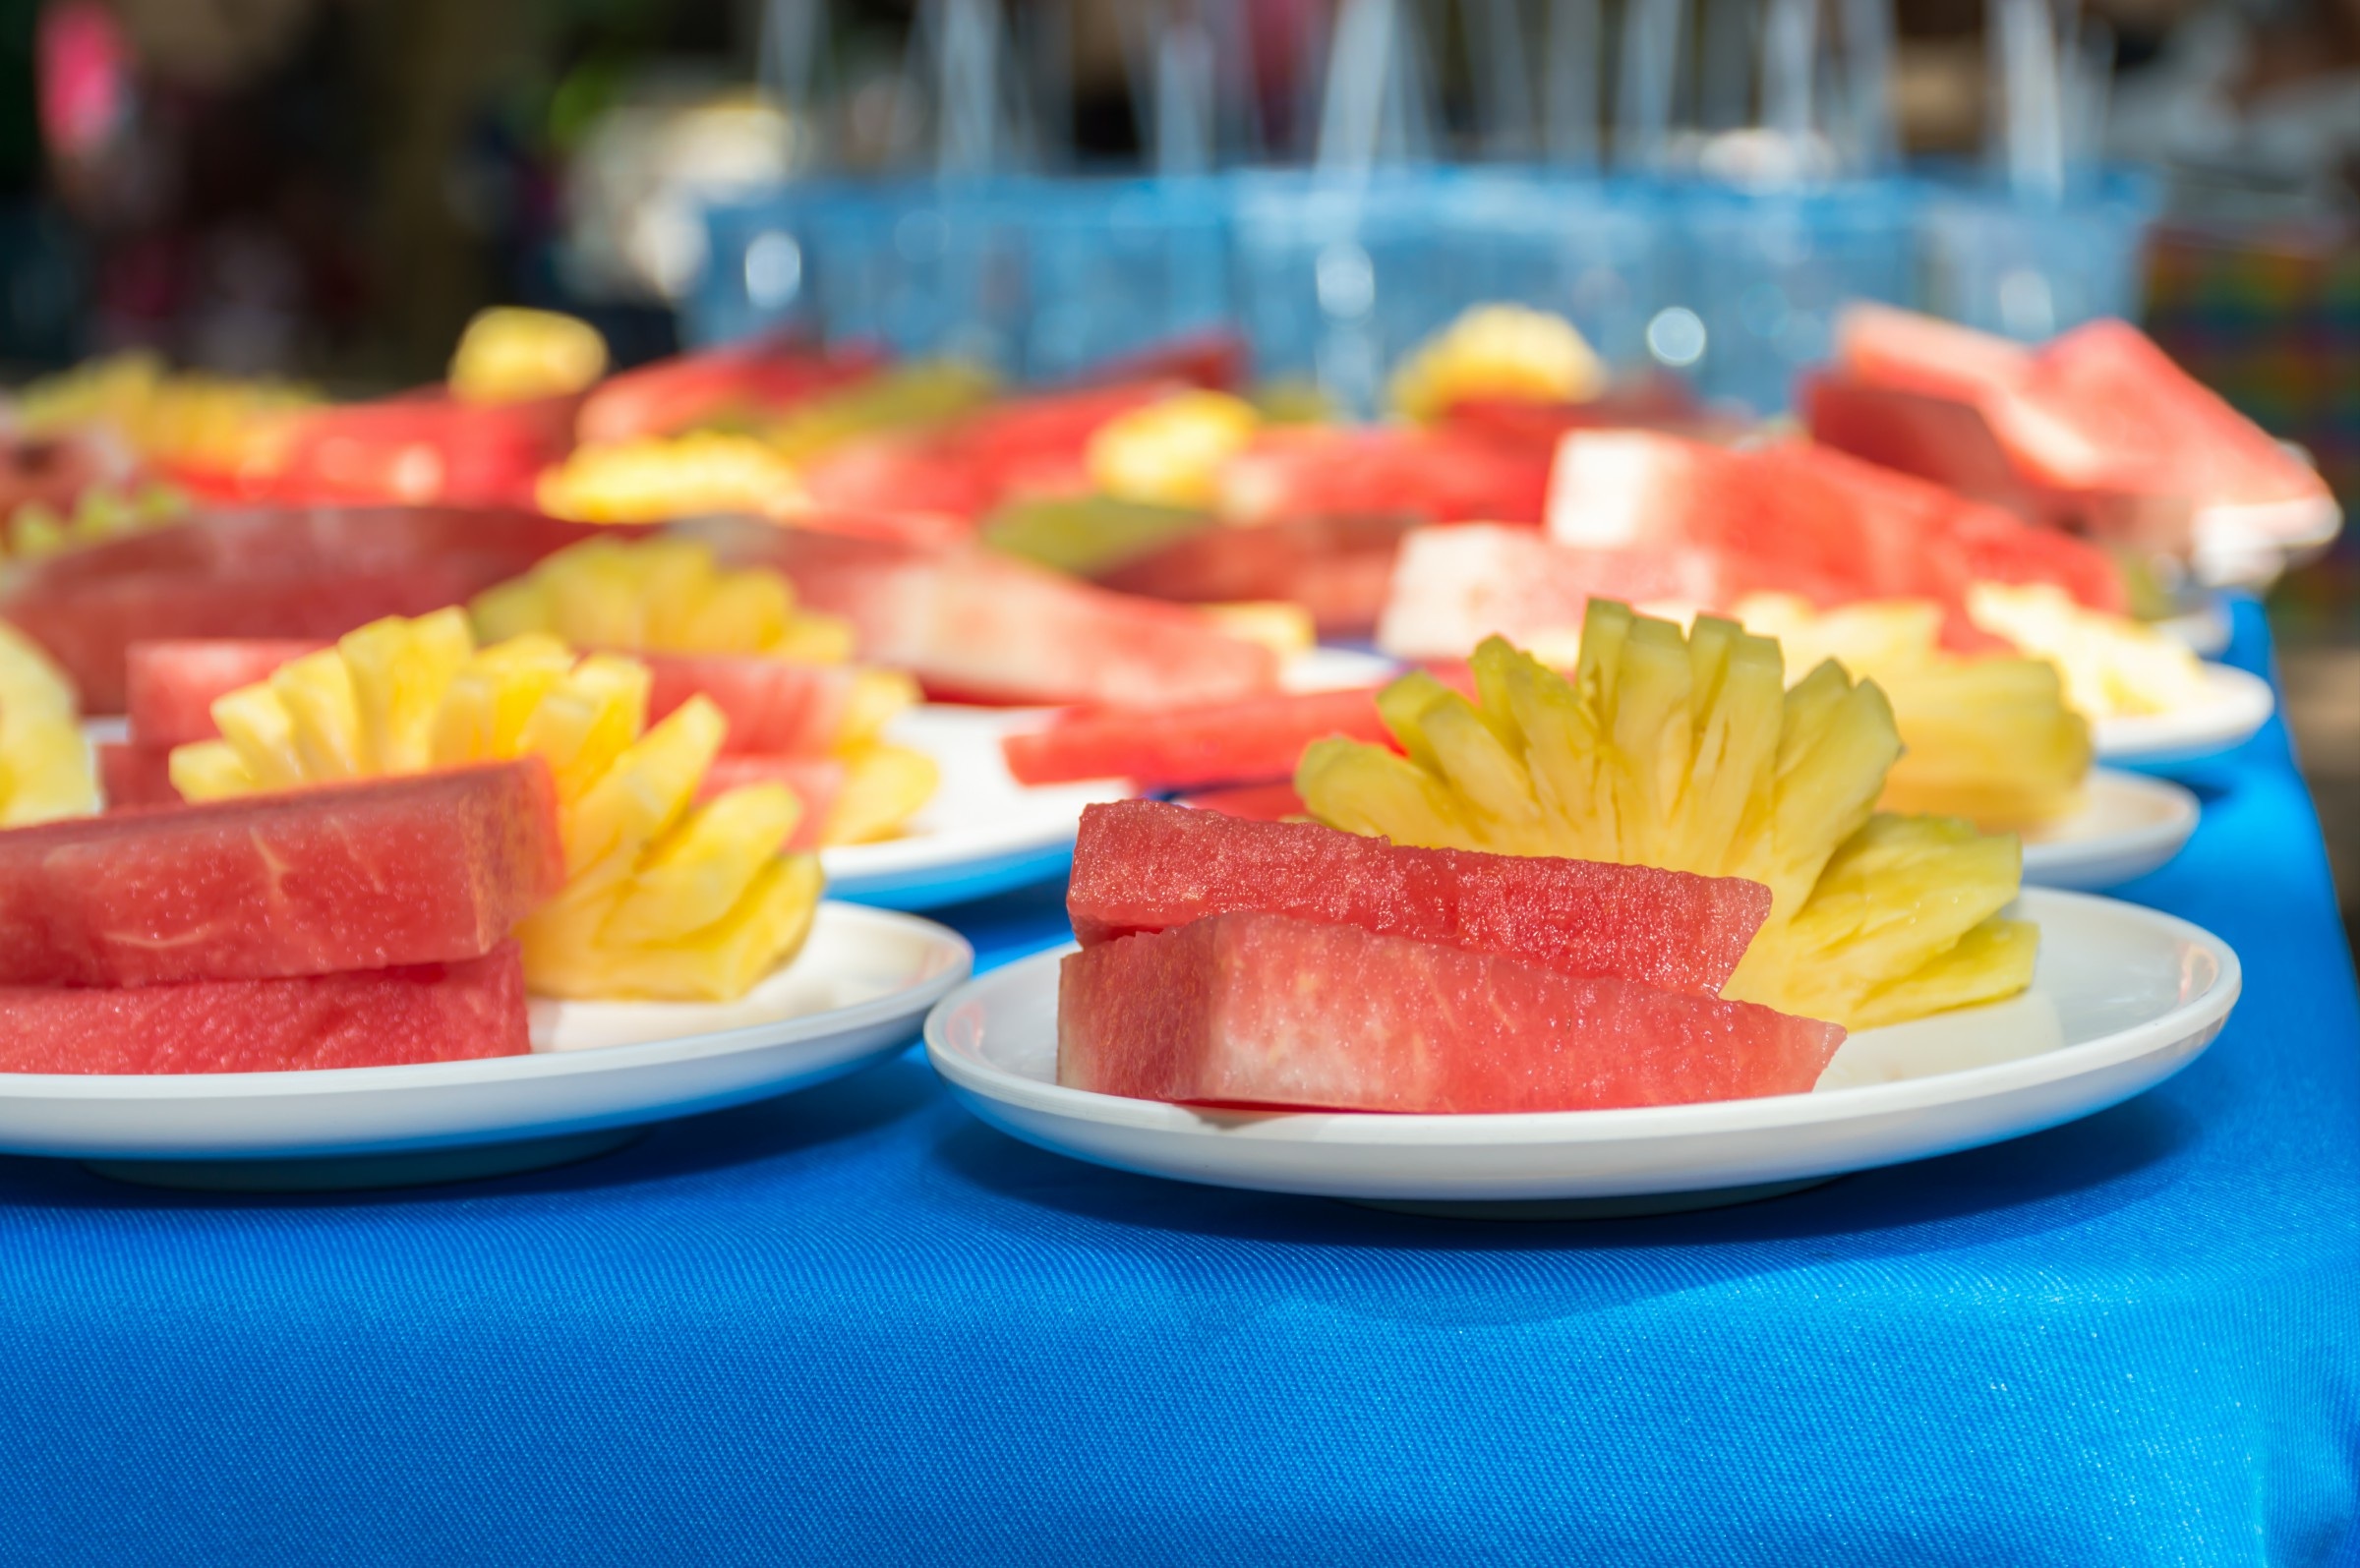
plant, fruit, dish, meal, food, green, cooking, produce, color, fresh, agriculture, breakfast, dessert, watermelon, lunch, cuisine, delicious, asian food, the, sweetness, melon, mixed fruits